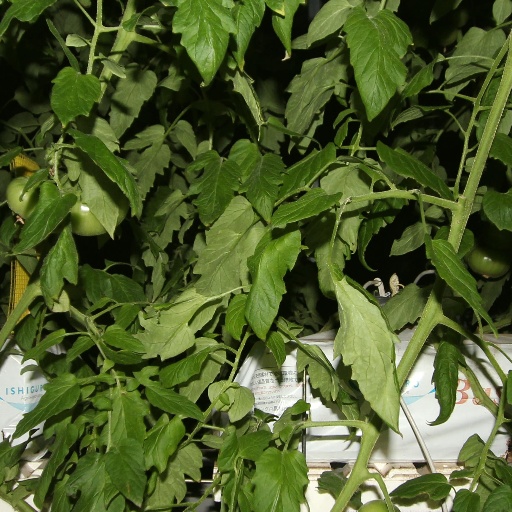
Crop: tomato